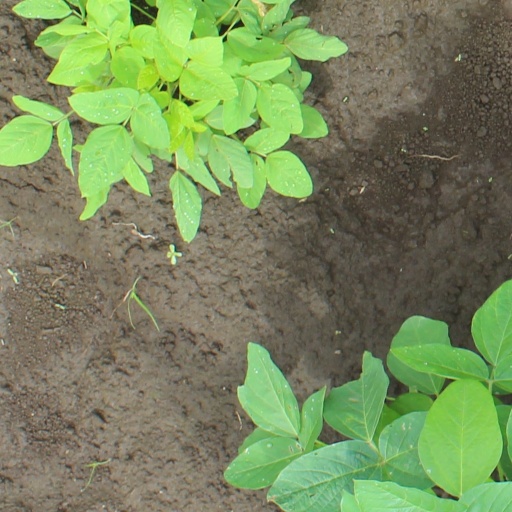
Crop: soybean